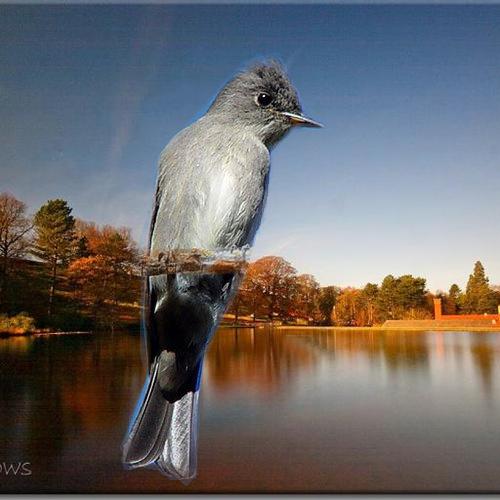
Bird species: Western_Wood_Pewee
Bird type: waterbird
Background: water